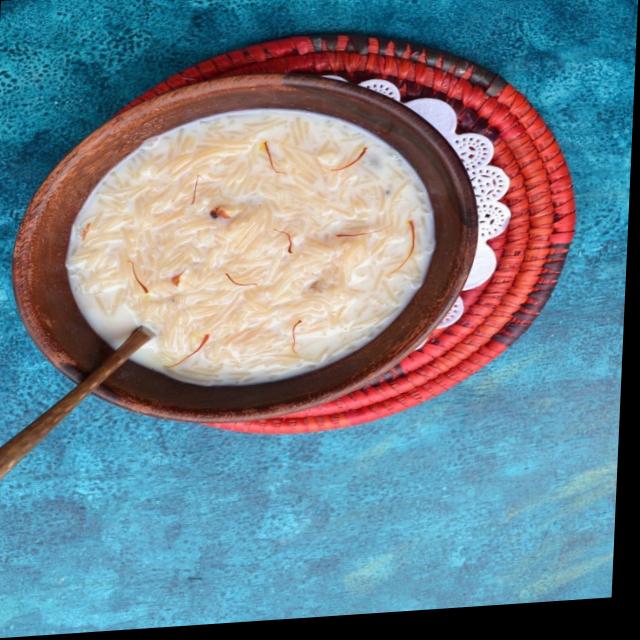
Dish: kheer